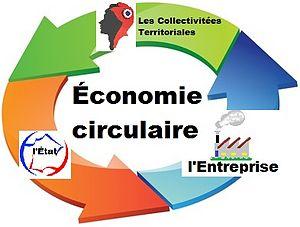
Cercle vertueux de l'économie circulaire en France. Español: Representación gráfica del círculo virtuoso presente en la economía circular en Francia.
L'économie circulaire est un nouveau modèle économique à vision systémique. Les notions d'économie verte, d’économie de l'usage ou de l'économie de la fonctionnalité, de l'économie de la performance et de l'écologie industrielle font partie de l'économie circulaire.